Emily Brontë

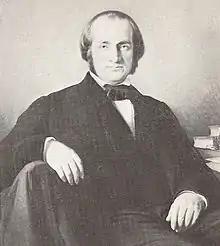
Constantin Heger, teacher of Charlotte and Emily during their stay in Brussels, on a daguerreotype dated  1865

When Emily was thirteen, she and Anne withdrew from participation in the Angria story and began a new one about Gondal, a fictional island whose myths and legends were to preoccupy the two sisters throughout their lives. With the exception of their Gondal poems and Anne's lists of Gondal's characters and placenames, Emily and Anne's Gondal writings were largely not preserved. Among those that did survive are some "diary papers", written by Emily in her twenties, which describe current events in Gondal. The heroes of Gondal tended to resemble the popular image of the Scottish Highlander, a sort of British version of the "noble savage". The tales of Gondal also feature a queen called Augusta Geraldine Almeda, whose character may resemble that of Catherine Earnshaw in "Wuthering Heights". Similar themes of romanticism and noble savagery are apparent across the Brontës' juvenilia, including in Branwell's "The Life of Alexander Percy", which tells the story of an all-consuming, death-defying, and ultimately self-destructive love, and which some believe may have been one of the inspirations for "Wuthering Heights".